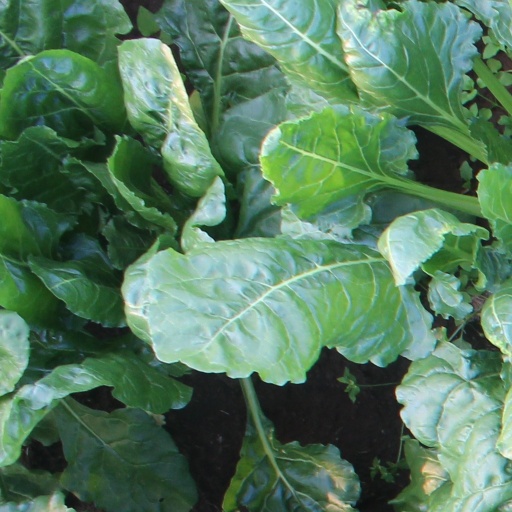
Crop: sugar beet